Kos

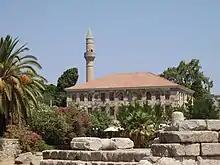
Gazi Hasan Pasha Mosque in Kos

During the course of the Fourth War of the Diadochi Ptolemy I Soter captured Kos from Antigonus I Monophthalmus, incorporating it into his kingdom. In the Hellenistic period, Kos attained the zenith of its prosperity. Kos was valued by the Ptolemies, who used it as a naval outpost to oversee the Aegean. As a seat of learning, it arose as a provincial branch of the museum of Alexandria, and became a favourite resort for the education of the princes of the Ptolemaic dynasty. During the Hellenistic age, there was a medical school; however, the theory that this school was founded by Hippocrates (see below) during the Classical age is an unwarranted extrapolation. It was the home of the major Hellenistic poet-scholar Philitas.